Structure of the United States Space Force

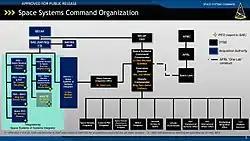
SSC organizational chart, 2022

The Space Operations Command (SpOC) will be the primary force provider of space forces and capabilities. It is responsible for the organization, training, equipping, command and control, and employment of space forces to support operational plans and missions for U.S. combatant commanders. It is headquartered at Peterson Space Force Base, Colorado.